Bunny Guinness

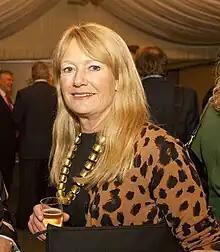
Bunny Guinness, 2011

Peta "Bunny" Guinness ("née" Ellis; born 16 December 1955) is a British chartered landscape architect, journalist and radio personality who is a regular panellist on the long-running BBC Radio 4 programme, "Gardener's Question Time". She also writes a weekly column in the "Sunday Telegraph". She presented "The Great Garden Challenge" on Channel 4 in 2005.